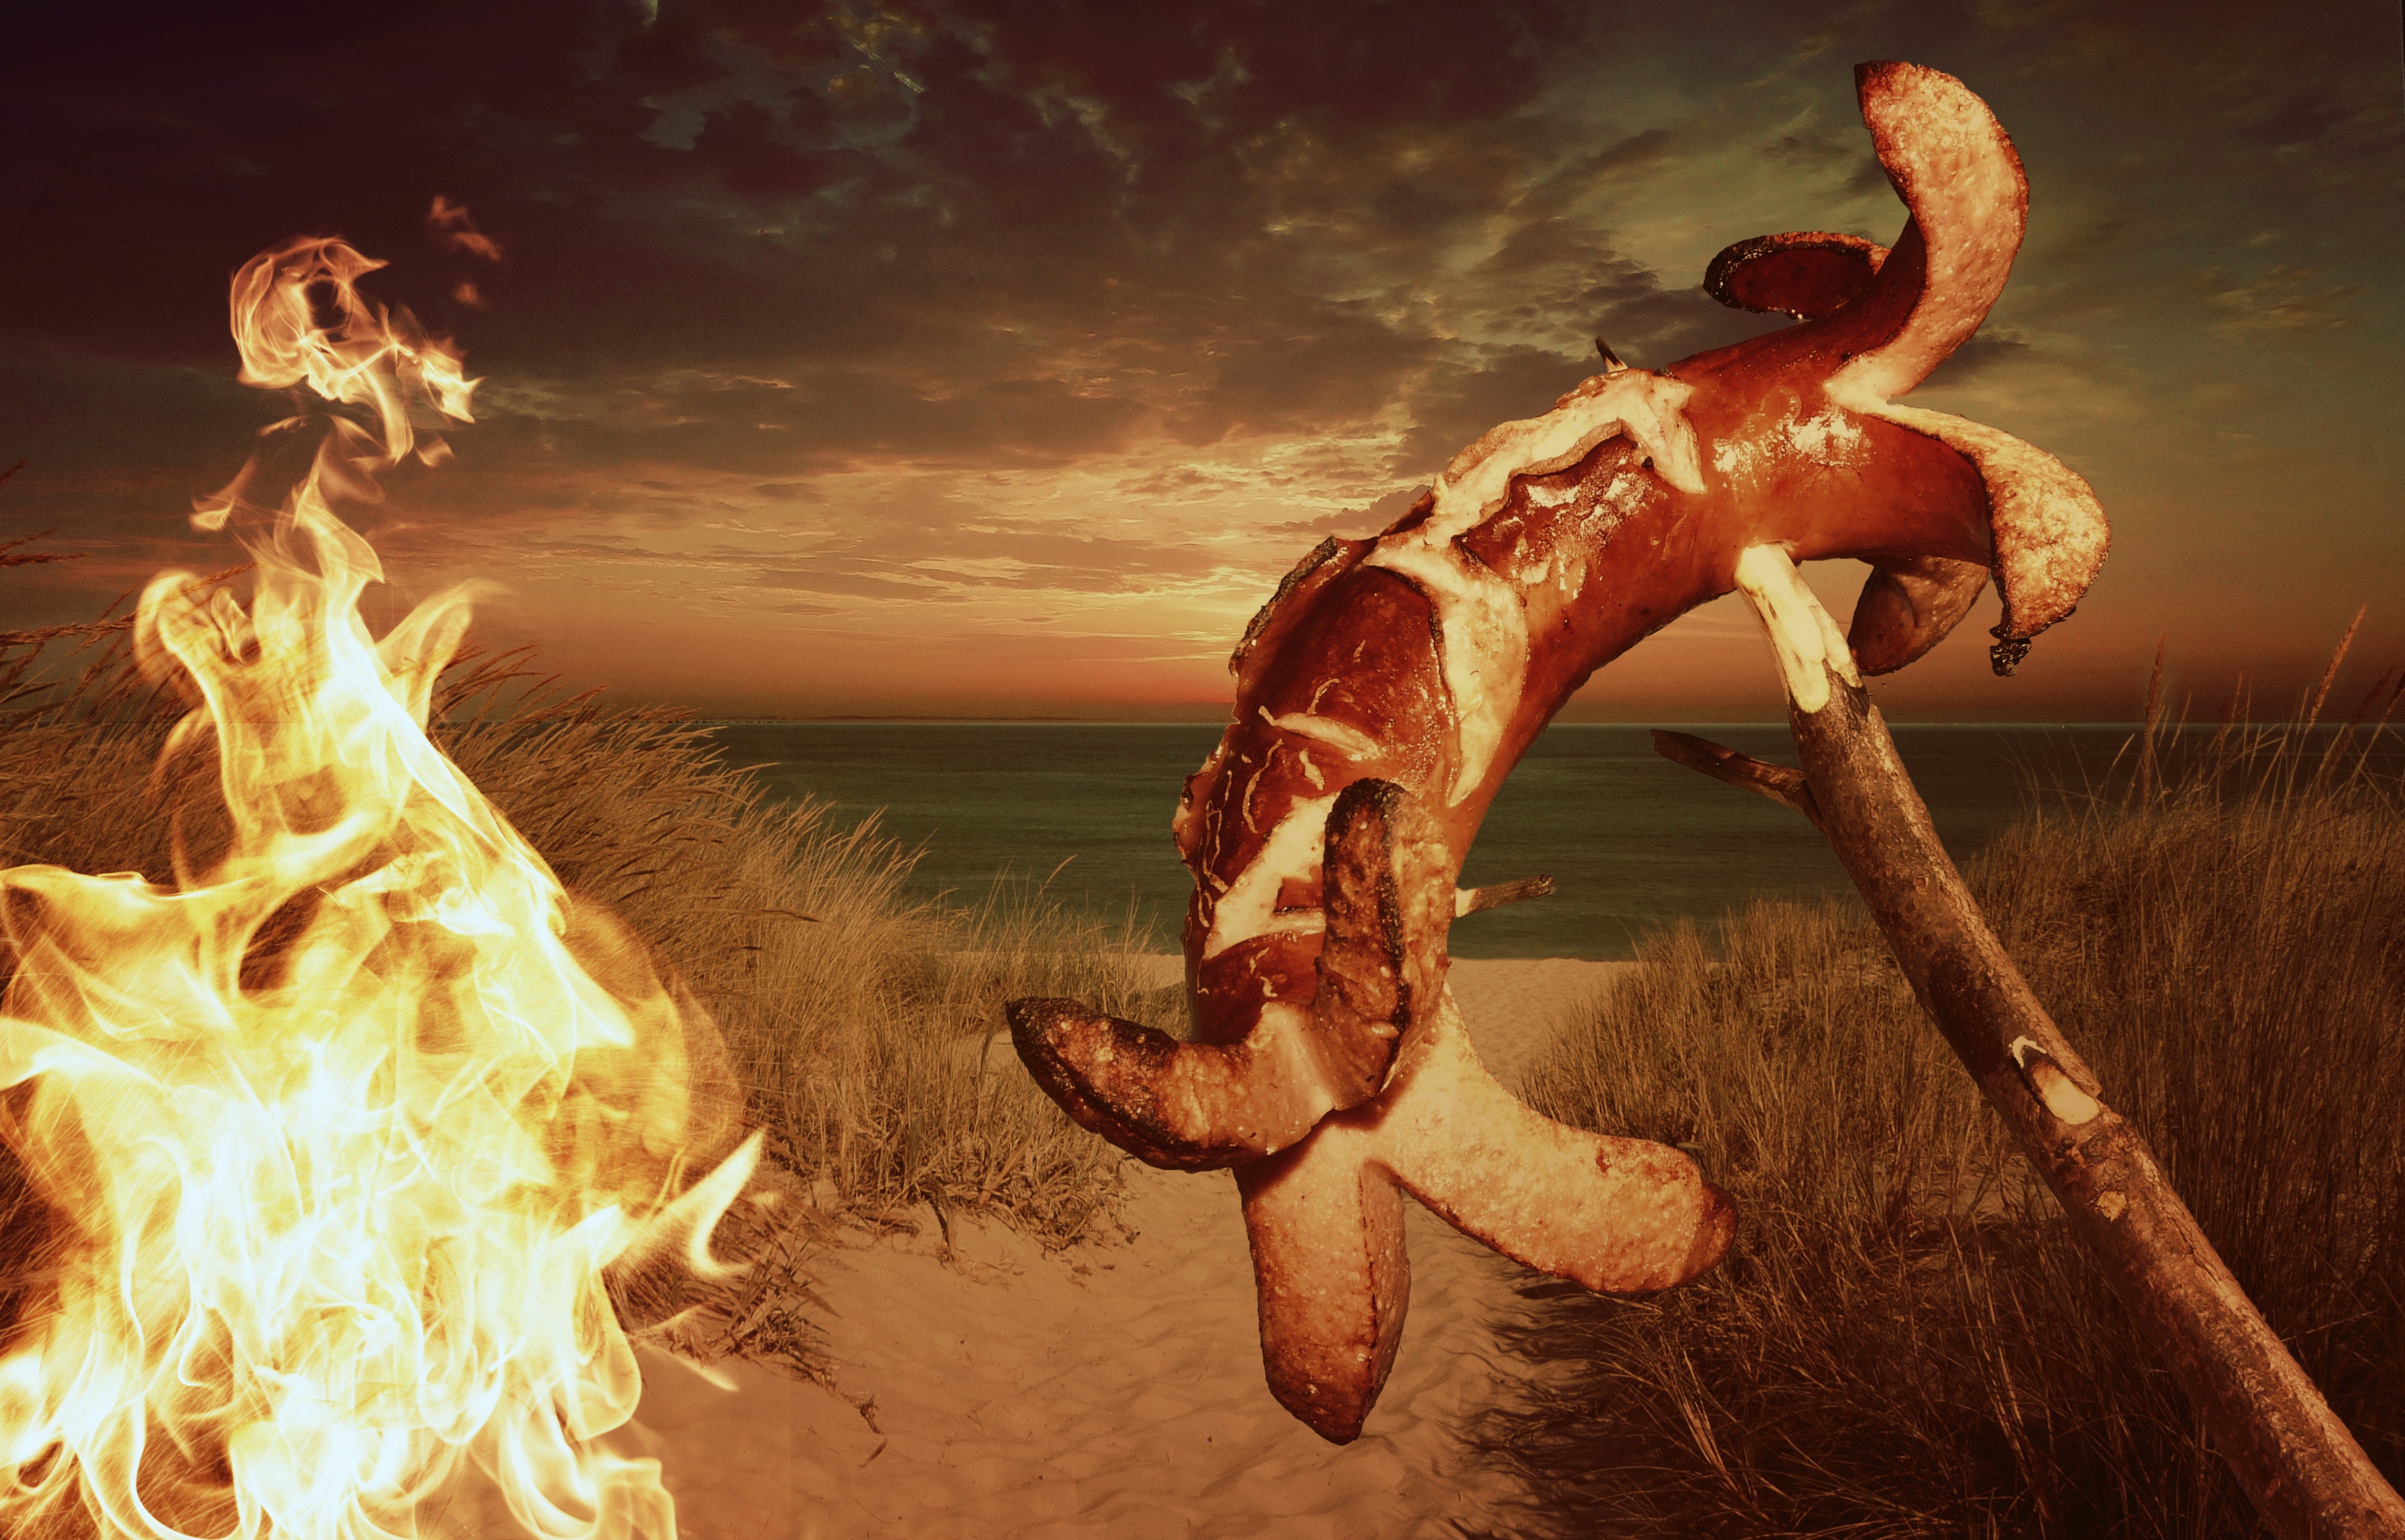
beach, water, nature, lake, evening, fire, campfire, barbecue, sausage, grilled, mythology, computer wallpaper